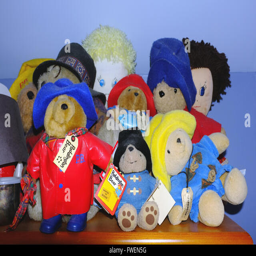
a collection of toys in a child 's bedroom